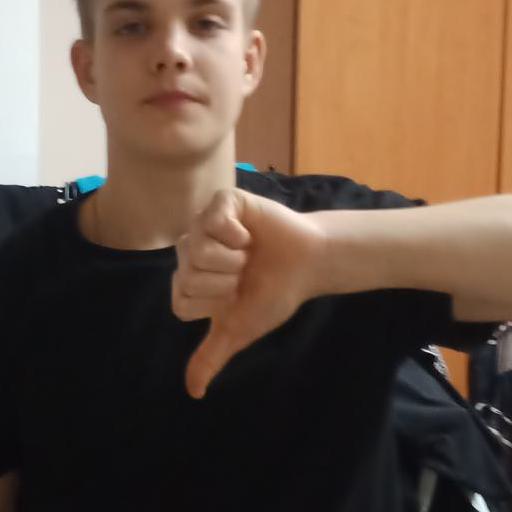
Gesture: dislike